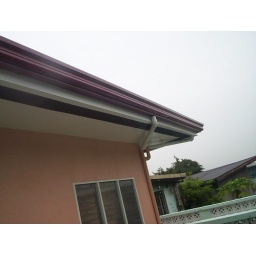
side bedroom windows by the terrace...now concrete walls.